Sittanavasal Cave

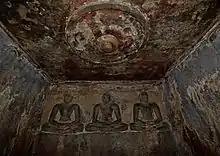
Tirthanakar image on wall

Sittanavasal is a rock-cut cave, situated on the western side of central part of a hill, which runs in a north–south direction. The hill measures approximately in height, and sits above the surrounding plain which has some archaeological monuments. The Jain natural caverns, called Ezhadippattam are approached from the foothills. The cave is approached by climbing a few 100 steps.